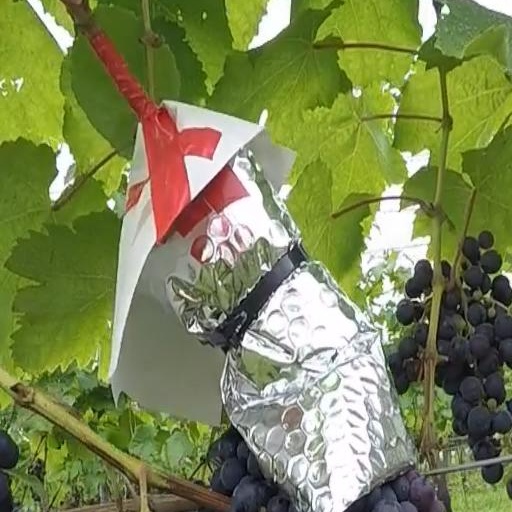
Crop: grape